Bombus terrestris

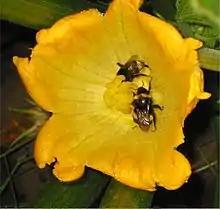
Queen and worker on "Cucurbita pepo" flower

Conflict is expected between the queen and workers over the sex ratio and reproduction of males in the colony, especially in monandrous colonies where workers are more related to their own sons and nephews than to their brothers. In early-switching colonies, workers might start laying eggs when they know it will be in their own genetic interests, perhaps from a cue that indicates the switch point has been reached and the queen is now laying haploid eggs. In late-switching colonies (where the competition point still occurs at the same time in the cycle), workers may start laying eggs when they detect a change in the queen's pheromone that indicate larvae are developing into new queens. Thus, the outcome of this conflict is mediated through the dominance of the queen and the information available to the workers. While it is assumed that queens usually win this conflict, it is still unclear because some studies have indicated that up to 80% of males are produced by workers. These asymmetries in the timing of egg lying and dominance in "B. terrestris" might explain why it often does not conform to predicted sex ratios and kin-selection hypotheses, although worker bees are more closely related to their nephews (0.375) than to their brothers (0.25) and kinship selection would lead workers to favor their sons over nephews, and nephews over brothers.